Sun scald

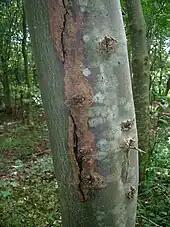
Sun scald on ash bark

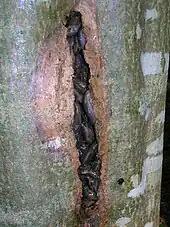
Slugs sheltering in a sun scald fissure

When sun scald appears on trees it is most frequently a result of reflected light off the snow during winter months. The damage in this case will appear as sunken or dead bark on the trunk of the tree, then later in the tree's life the bark might fall away revealing dead tissue in the tree's cambium layer. This damage will typically be found on the south west facing side of the tree's trunk. It can be found on other sides of the tree if there is light reflection from other sources, like man made structures or reflective rock faces. After a tree is afflicted by sun scald it becomes much more vulnerable to decay organisms. The plant will create walls around the affected area, but sometimes it is not enough to block the infections. The leaves of the tree are also affected by sun scald, particularly on a bright sunny day following a period of warm cloudy humidity. The damage to the leaves will start as bronzing of the epidermis between the veins of the leaf, and if the sunny conditions persist the tissue of the leaf will die.